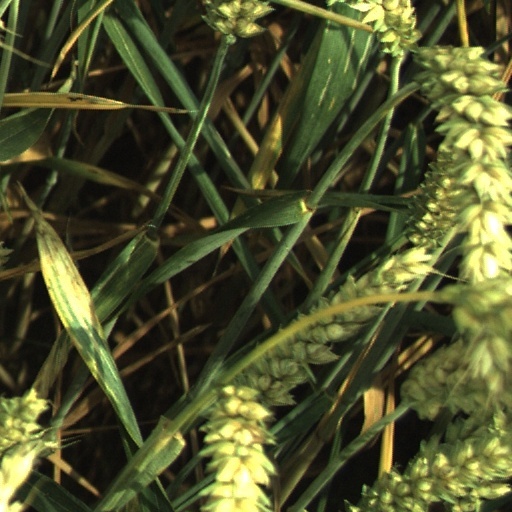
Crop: wheat